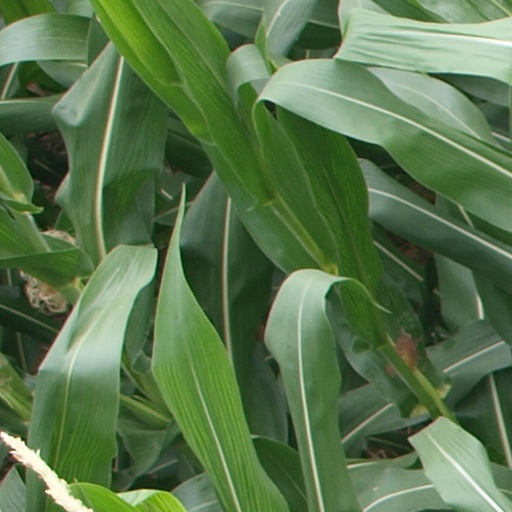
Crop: maize; corn